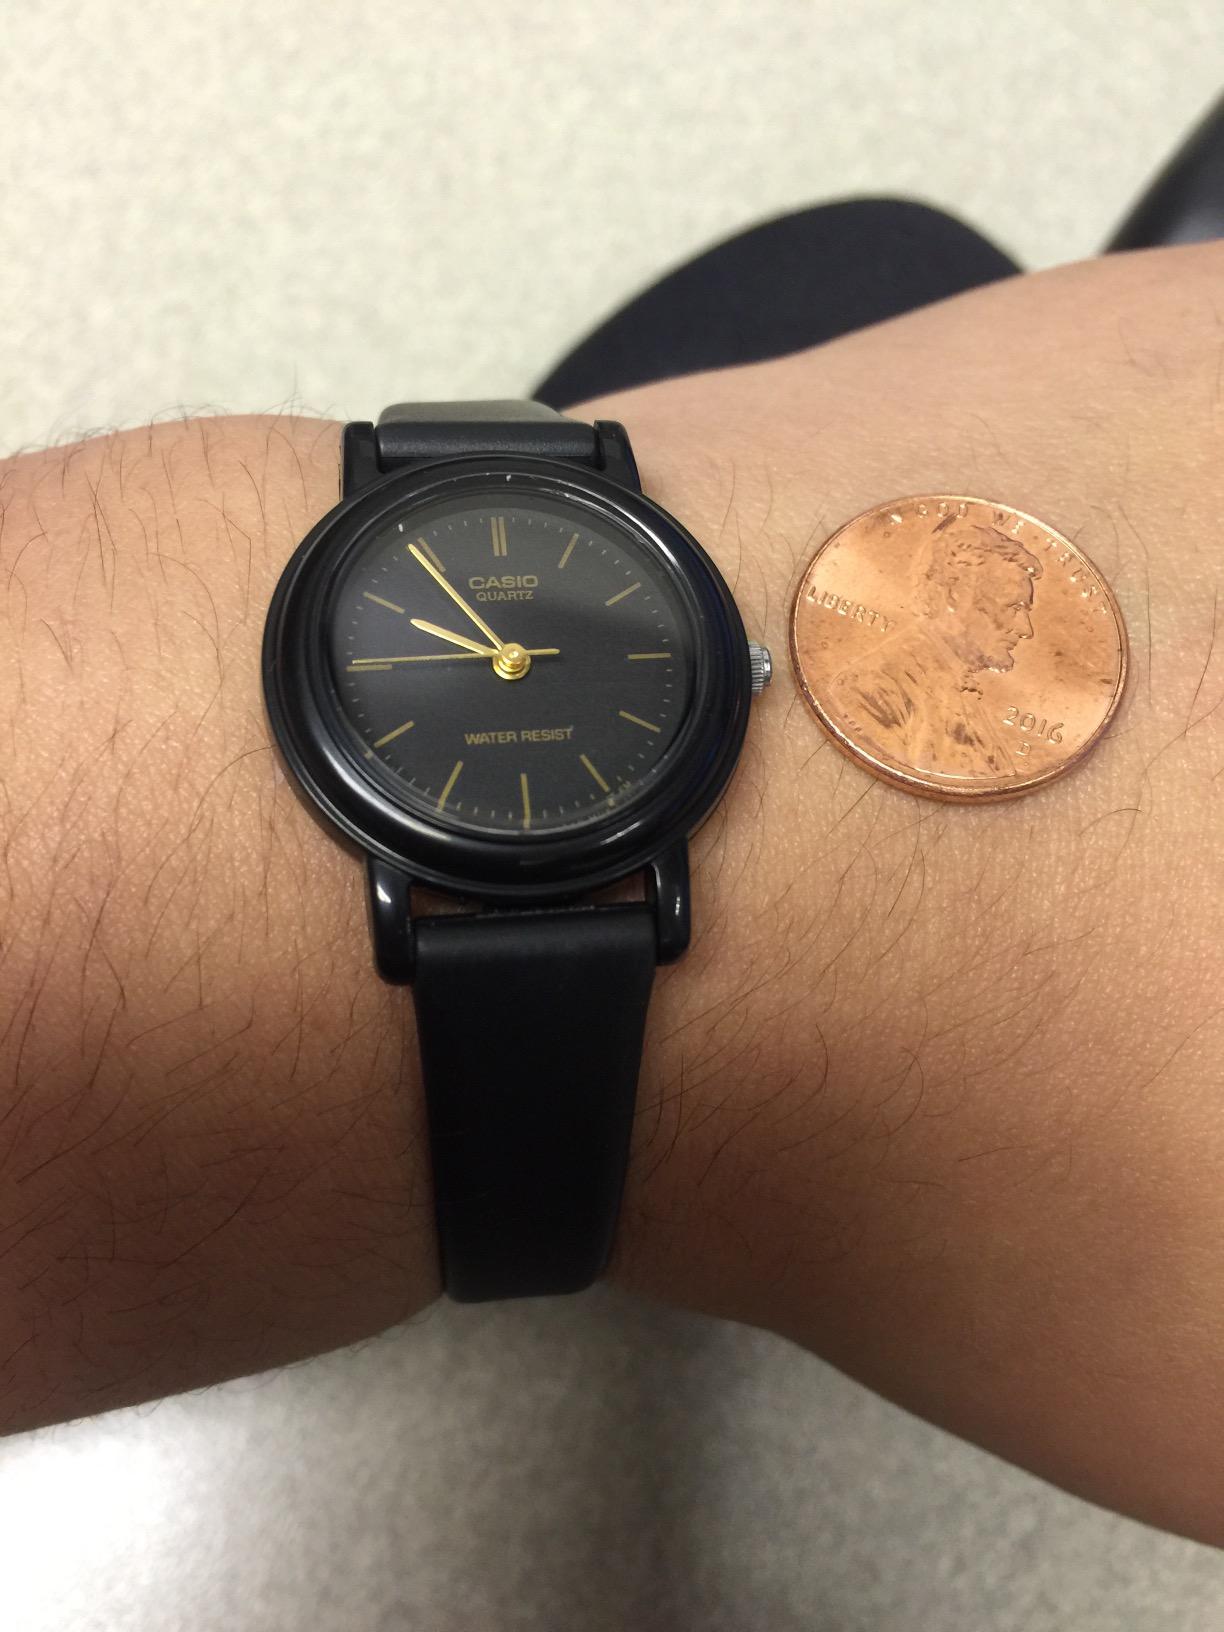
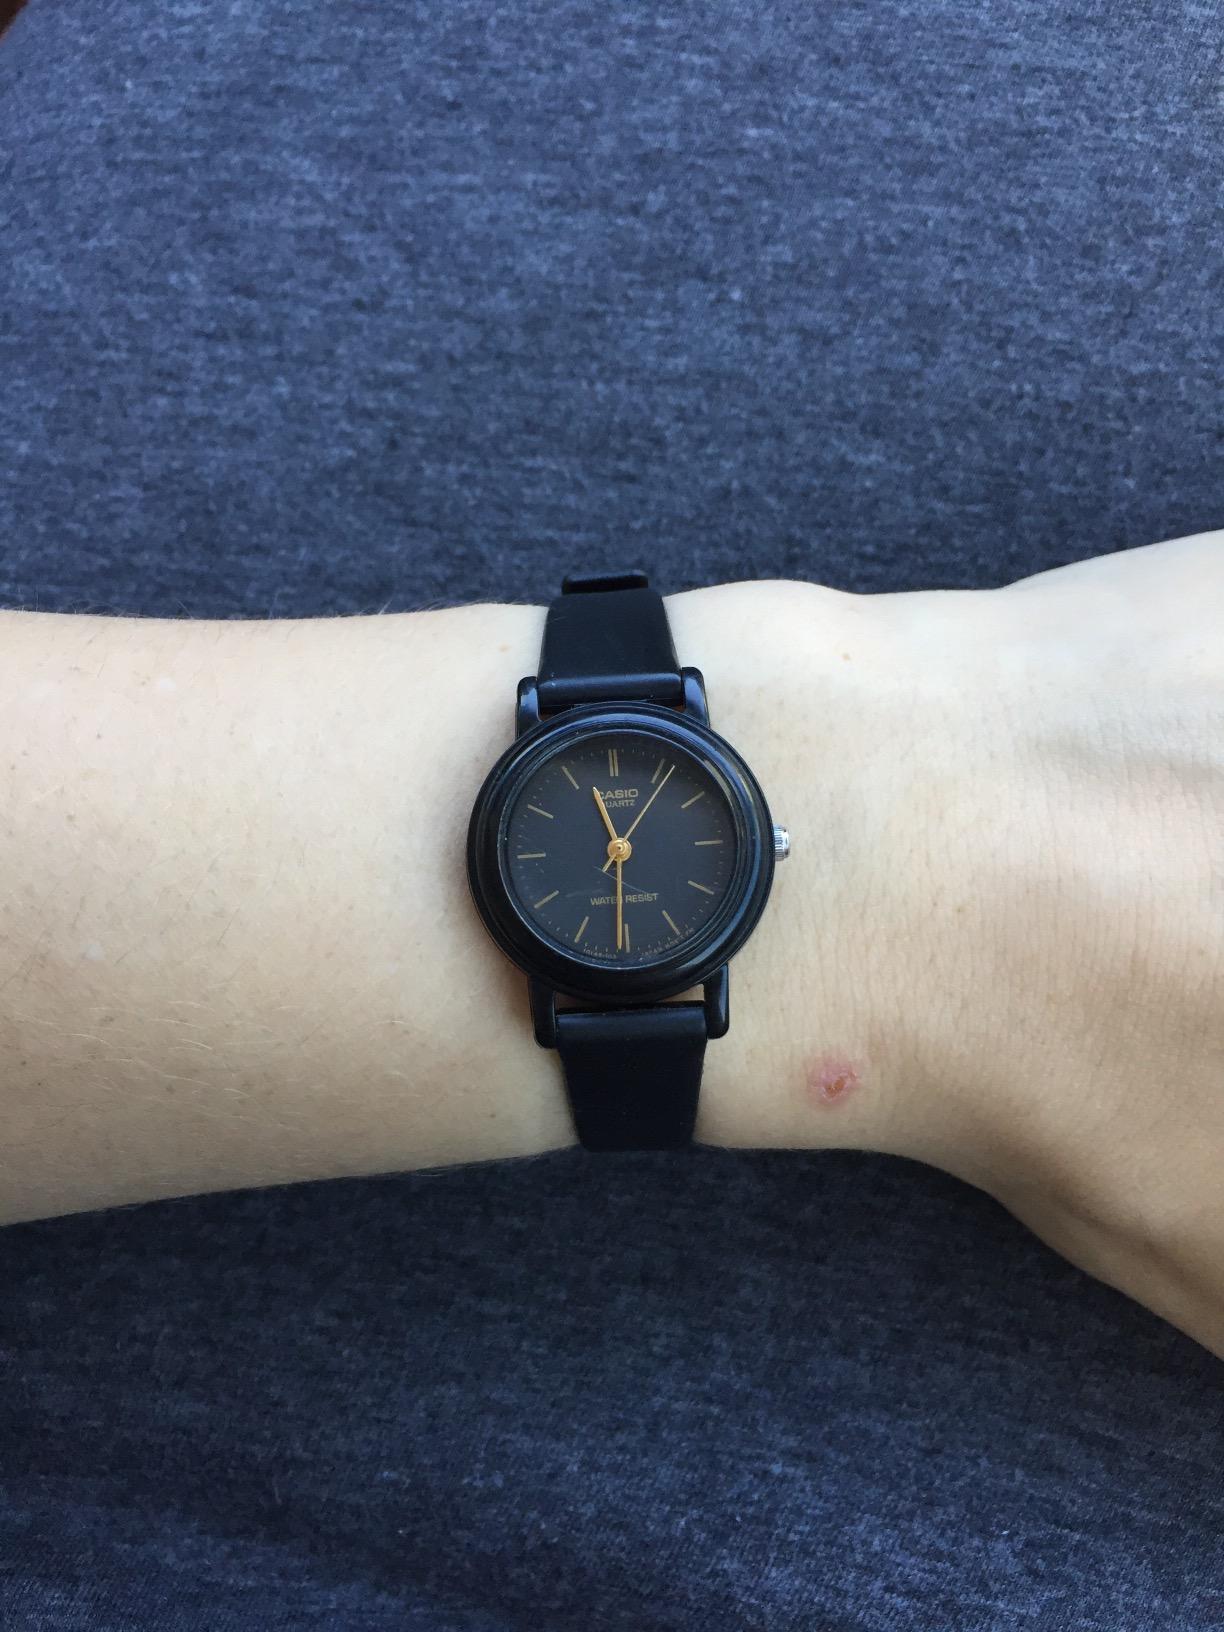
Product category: accessories_watch
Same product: yes